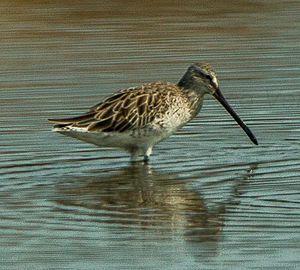
Le Bécassin d'Asie, également appelé limnodrome asiatique, est une espèce d’oiseaux de la famille des Scolopacidae.